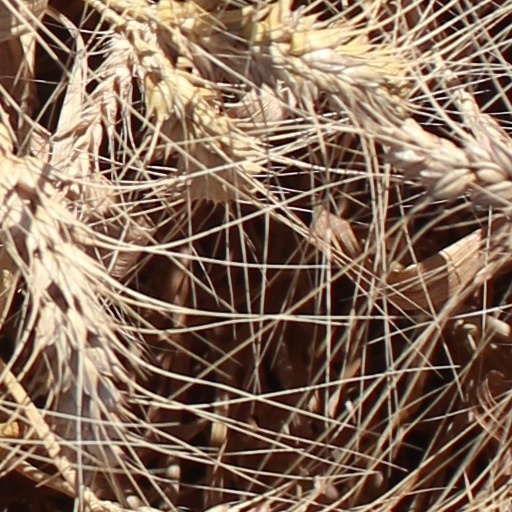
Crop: wheat